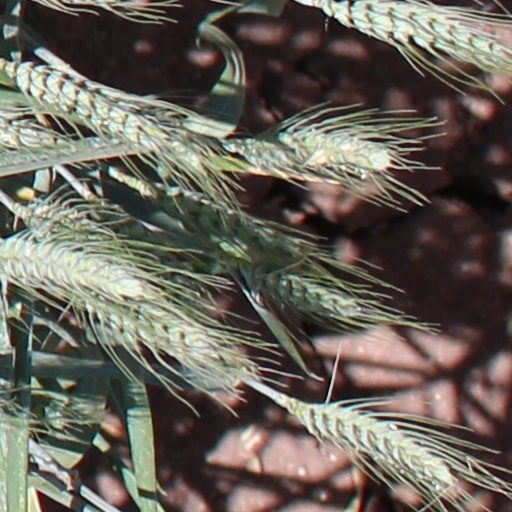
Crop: wheat